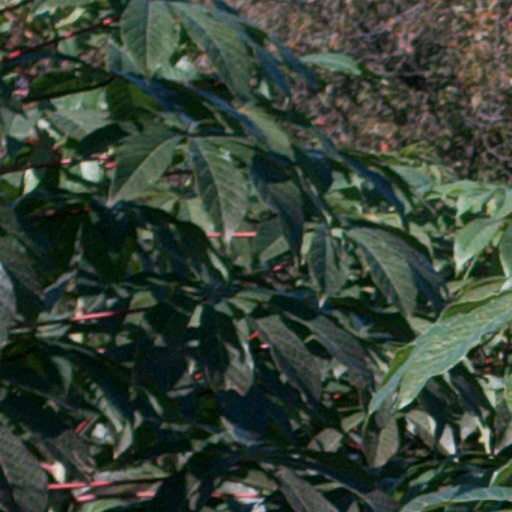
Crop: cassava